Arkaba Station

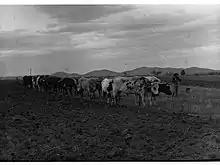
Bullock team ploughing field at Arkaba, ca. 1915

Arkaba or Arkaba Station is a part-perpetual lease, part-freehold property located about north east of Hawker and south of Blinman in the Flinders Ranges in the state of South Australia,